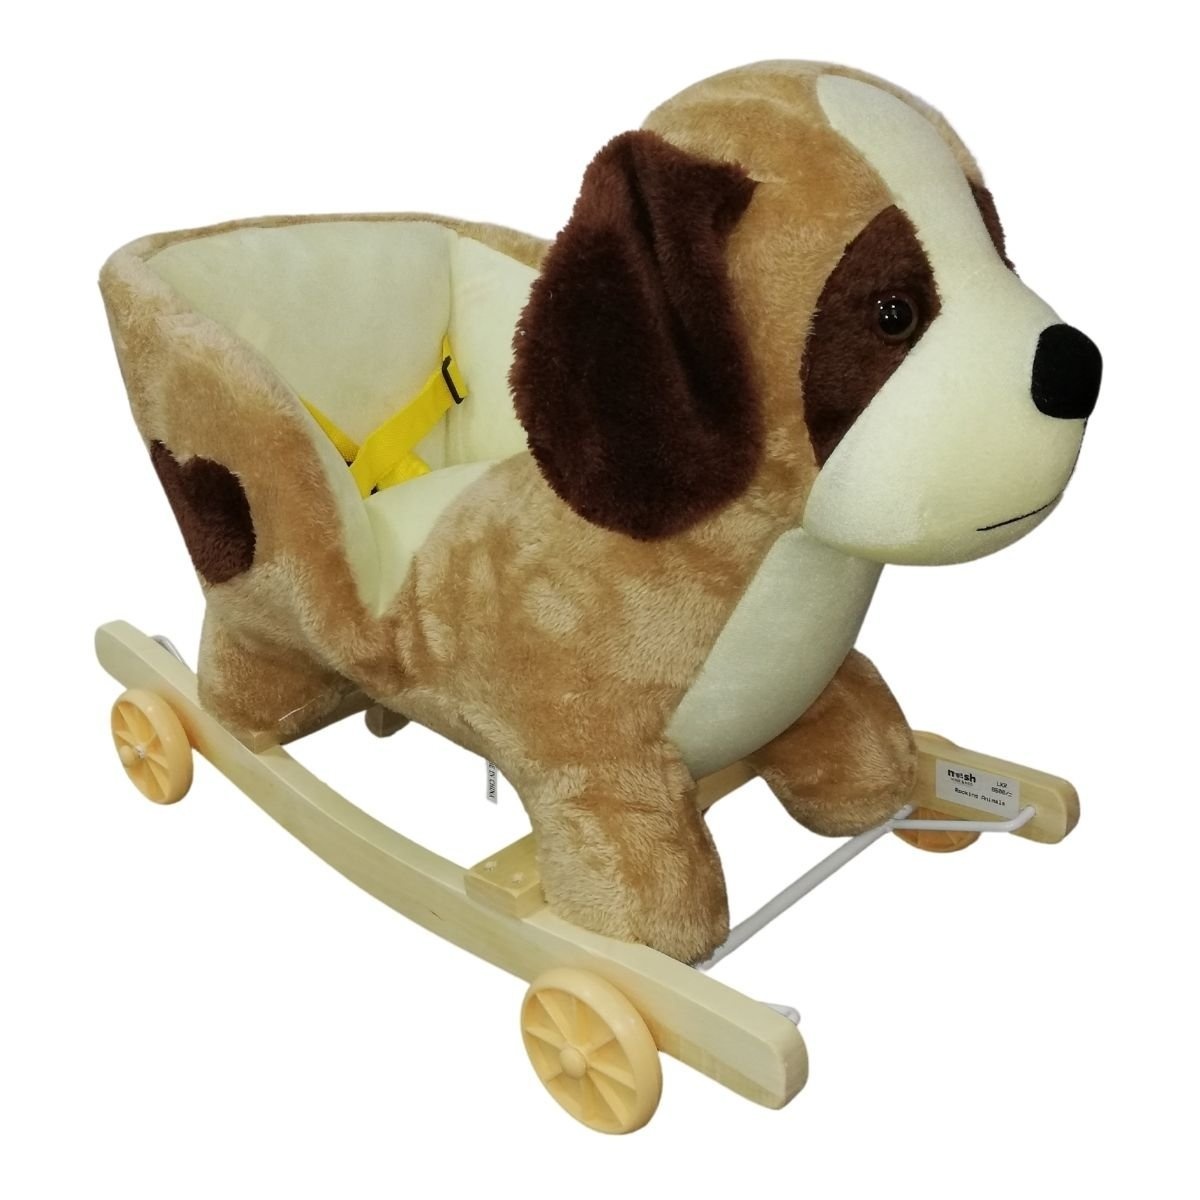
Rocking Dog with Wheels
Brand: Other
Naughty Dog Design Steady wooden base plate for rocking Wheels so that the child can move around on the toy Comfortable seat for the baby while rocking or riding on the toy Seat belt for the babies safety
Category: Baby & Toddler > Baby Toys & Activity Equipment > Baby Bouncers & Rockers > Baby Rockers